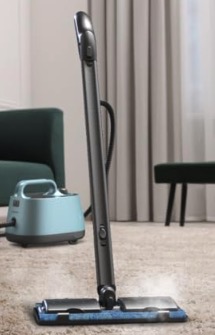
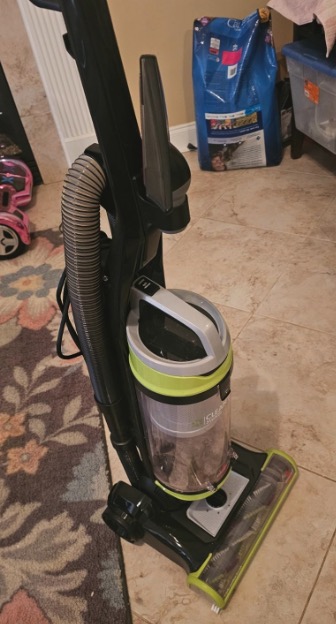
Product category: items_vacuum
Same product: no